Cakalang fufu

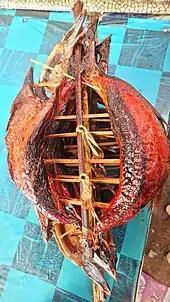
Bamboo frame used in smoking

If processed correctly, cakalang fufu could last for a month, thus can be distributed throughout Indonesia as processed seafood. In North Sulawesi, cakalang fufu is a popular dish and often bought by travellers as gifts. Although it is well known throughout Eastern Indonesia, the main production center more precisely is the fishing town of Bitung, North Sulawesi.